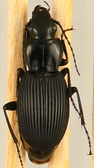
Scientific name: Pterostichus lachrymosus
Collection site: Mountain Lake Biological Station NEON (MLBS), plot MLBS_008